Beaver Brook, New Brunswick

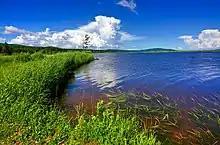
Beaver Brook

Beaver Brook is a Canadian rural community in Albert County, New Brunswick.